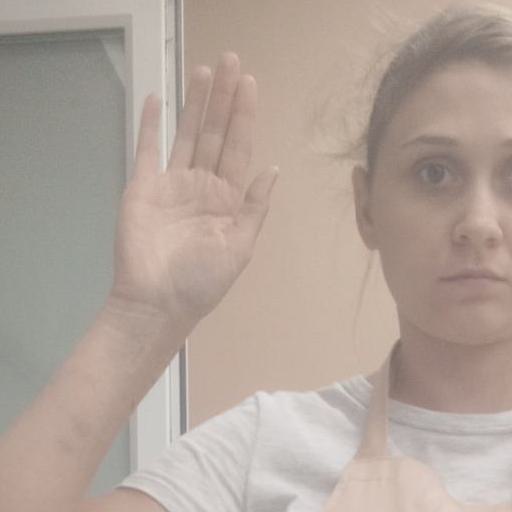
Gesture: stop